Kyrie–Gloria Mass for double choir, BWV Anh. 167

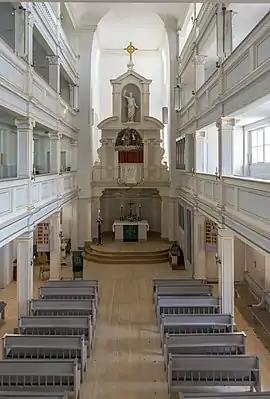
, where the Mass BWV Anh. 167 may have been performed under Johann Sebastian Bach's direction in 1713.

The Kyrie–Gloria Mass for double choir, BWV Anh. 167, BNB I/An/3, was likely composed in the last quarter of the 17th century. The oldest extant source of its music is a manuscript score dating from the 1730s, which was partially written by Johann Sebastian Bach.